Henry Maltby House

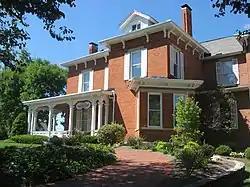
Site of the Maltby House, now occupied by Delta Zeta offices

The Henry Maltby House was a historic house near the campus of Miami University in Oxford, Ohio, United States. Built in the 1850s, it was once home to a prominent minister in the community. Important partly for its architecture, it was eventually relegated to student housing before being demolished. Before its destruction, it was named a historic site.